National Guard Forces Command

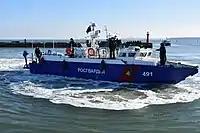
Russian National Guard -class landing craft at the Crimean Bridge in 2019

The NGF comprises headquarters, military units, military training institutions and the institutions for National Guard Forces activities, and maintenance and administration bodies. The largest units are located in all major cities.